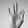
ASL letter: F